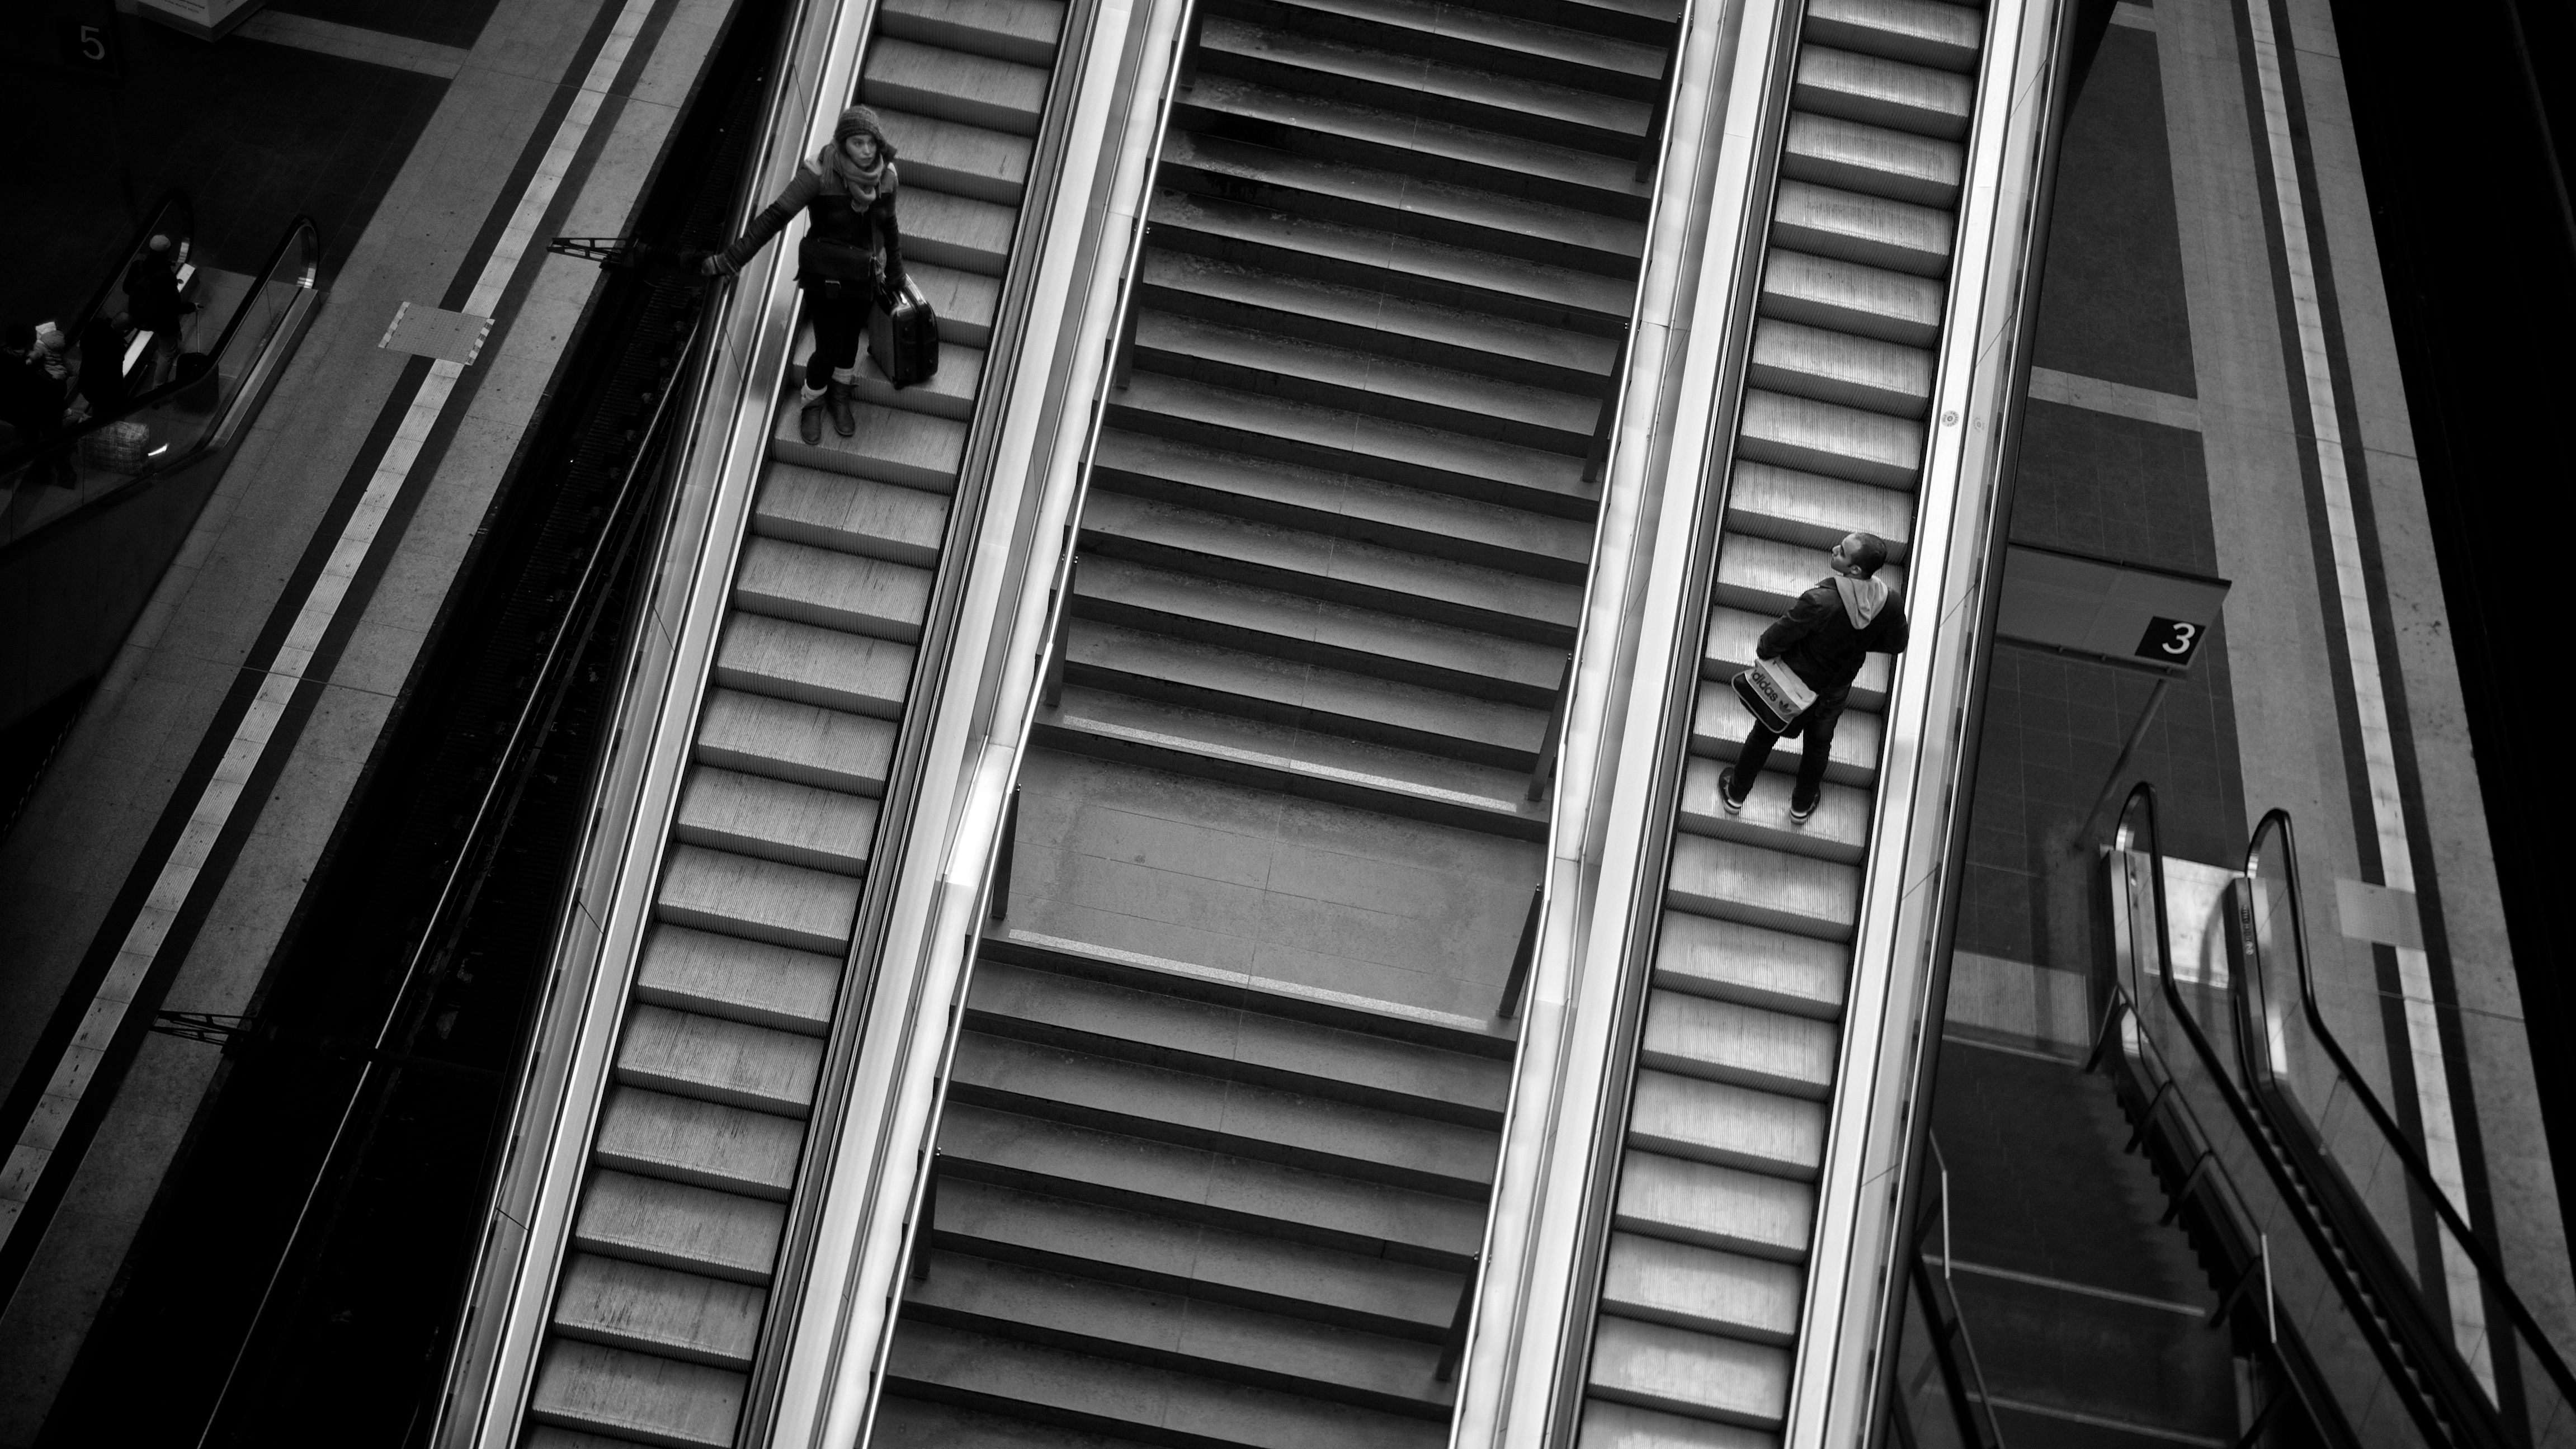
light, black and white, white, street, photography, window, skyscraper, ebook, line, training, darkness, black, monochrome, streetphotography, flickr, thomas, video, symmetry, olympus, omd, fuji, shape, leica, monochrom, leuthard, hcb, thomasleuthard, monochrome photography